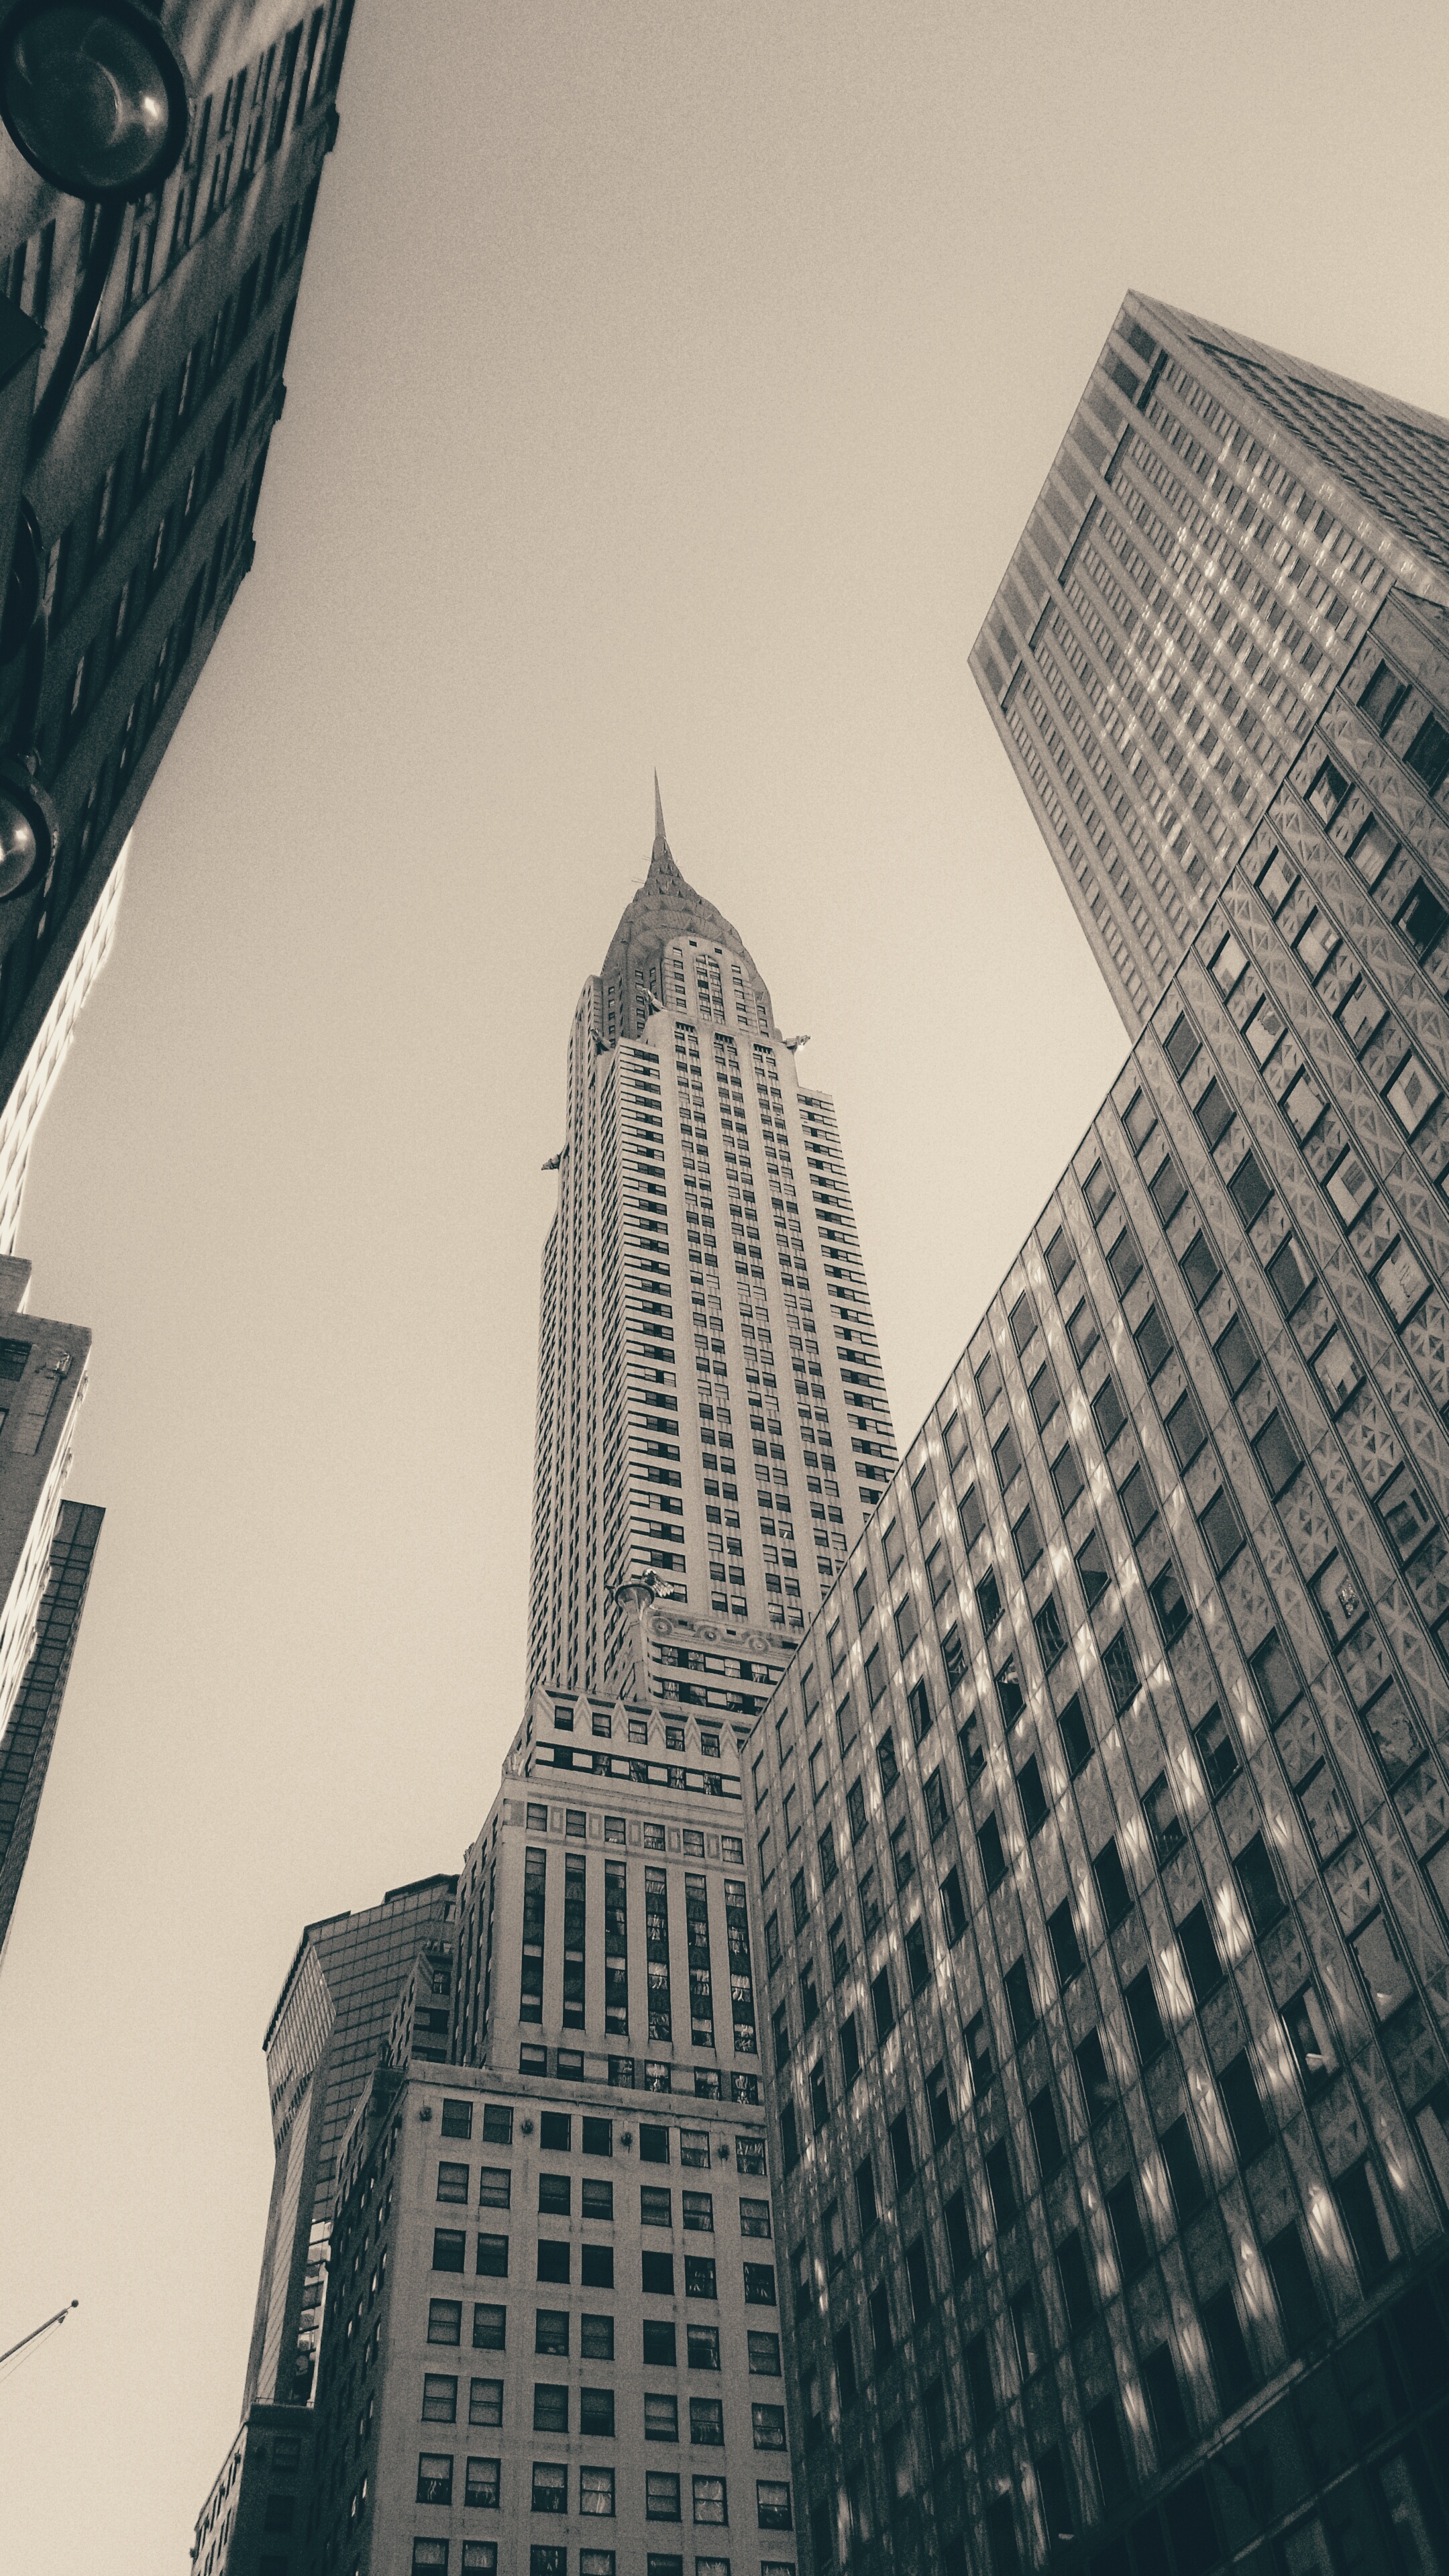
black and white, architecture, skyline, perspective, building, city, skyscraper, urban, new york, monument, cityscape, downtown, line, high, tower, landmark, facade, exterior, monochrome, modern, tower block, windows, symmetry, tall, up, chrysler building, contemporary, shape, metropolis, urban area, monochrome photography, human settlement, metropolitan area